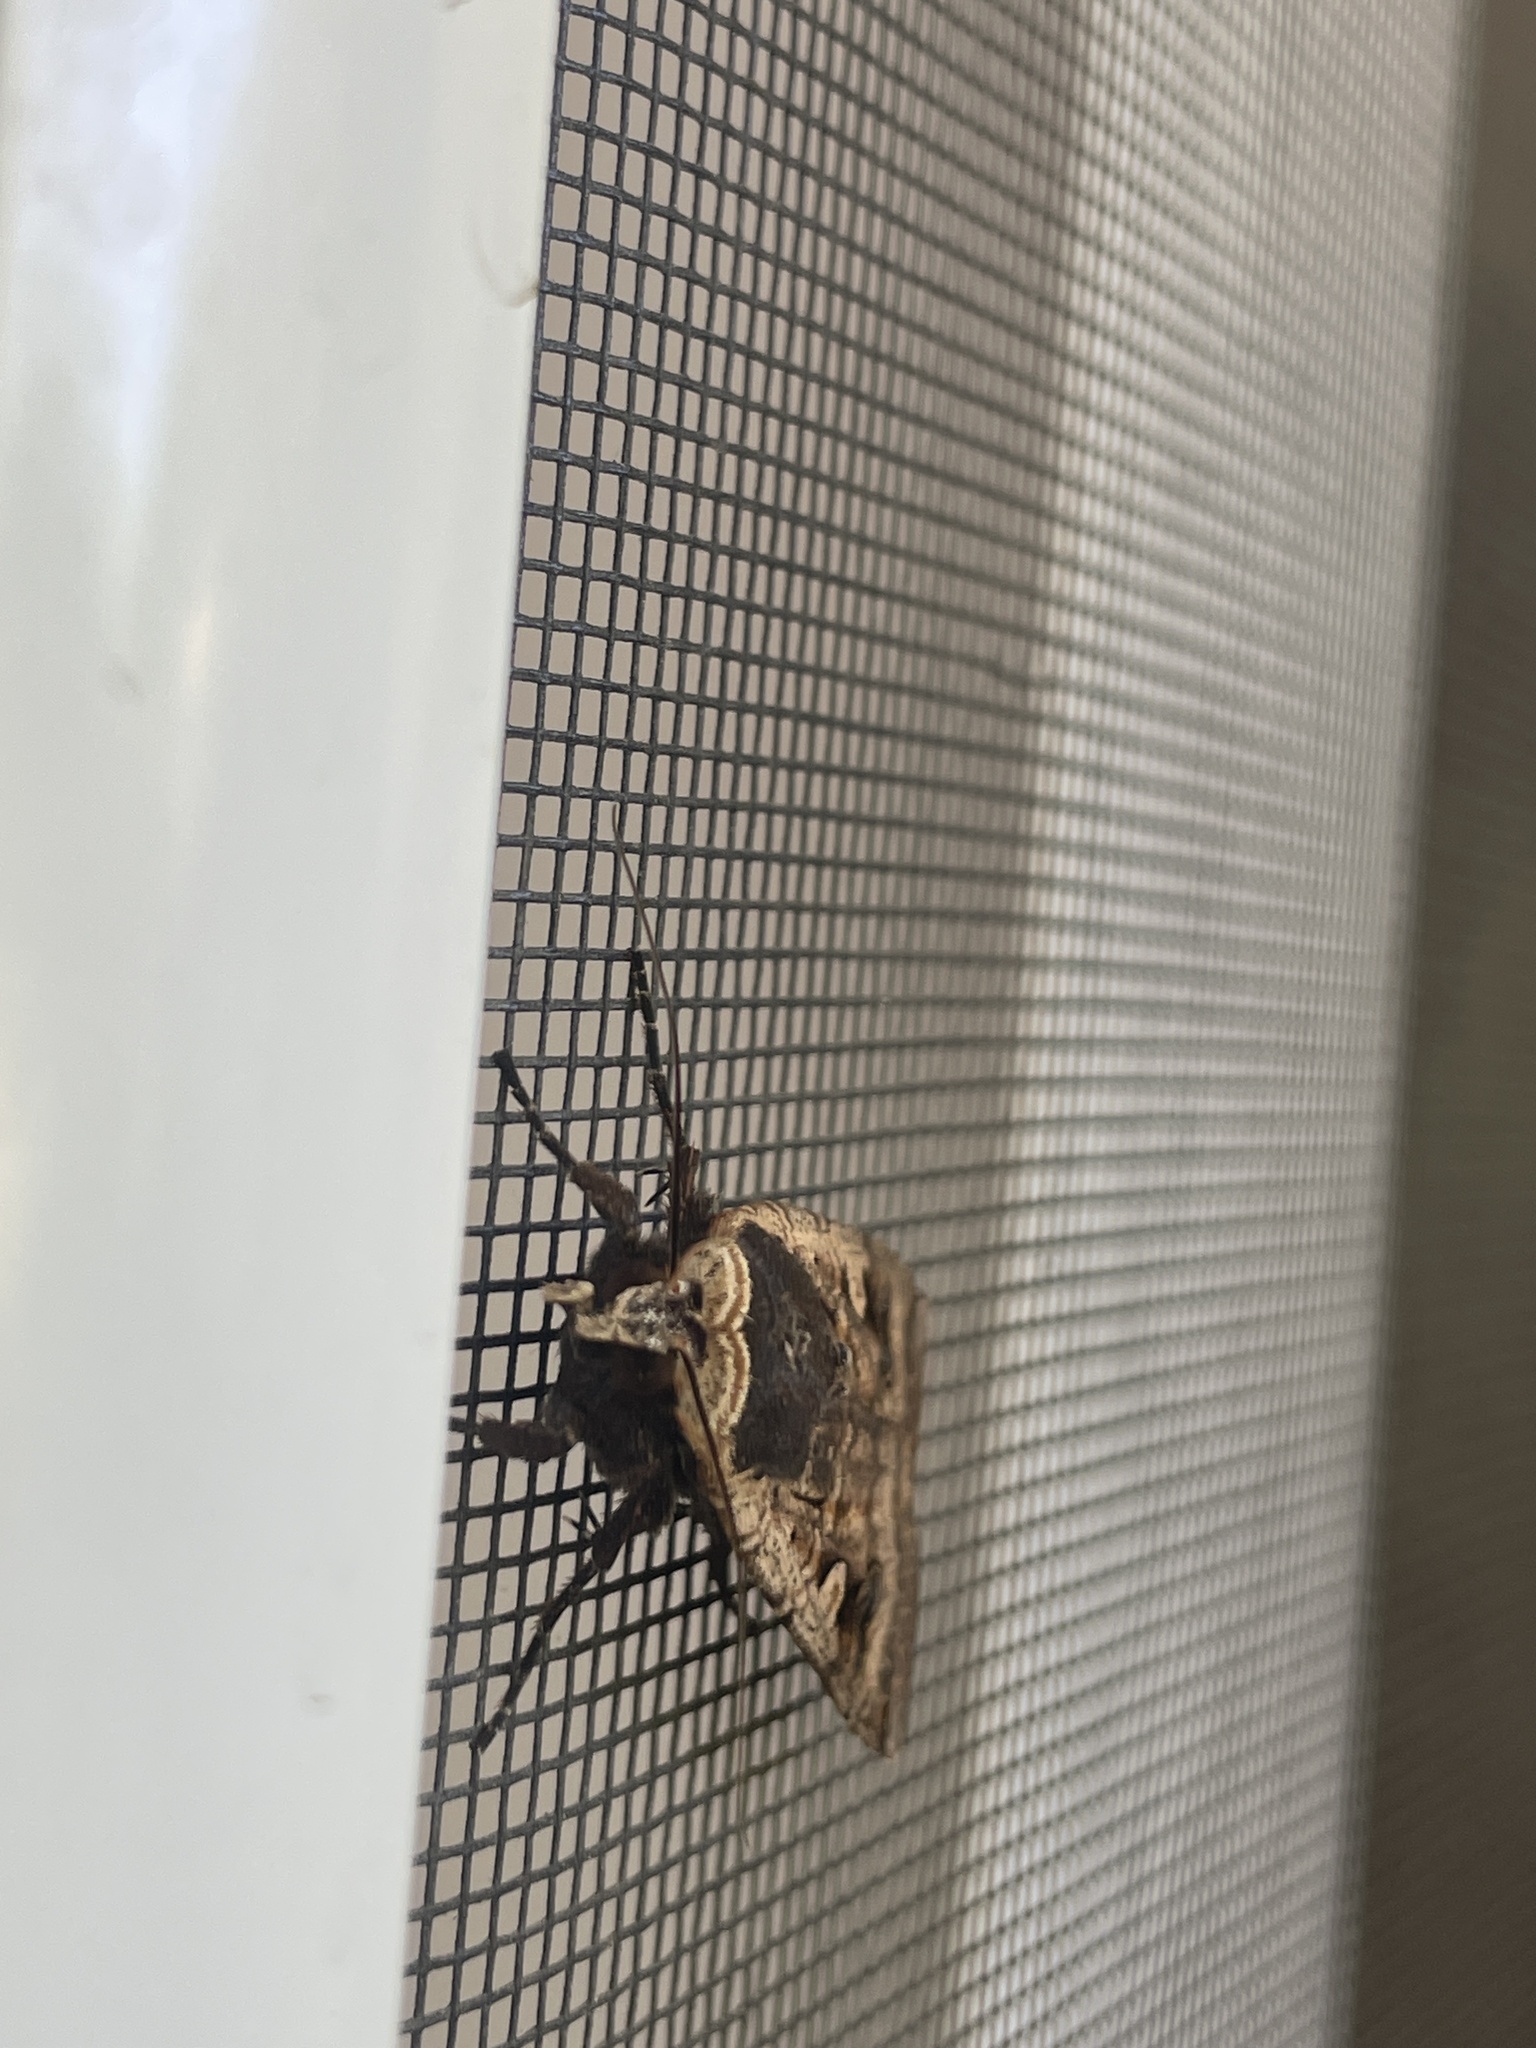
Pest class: cutworms